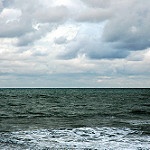
Label: sea